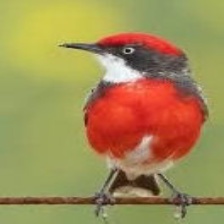
Species: CRIMSON CHAT
Scientific name: EPTHIANURA TRICOLOR